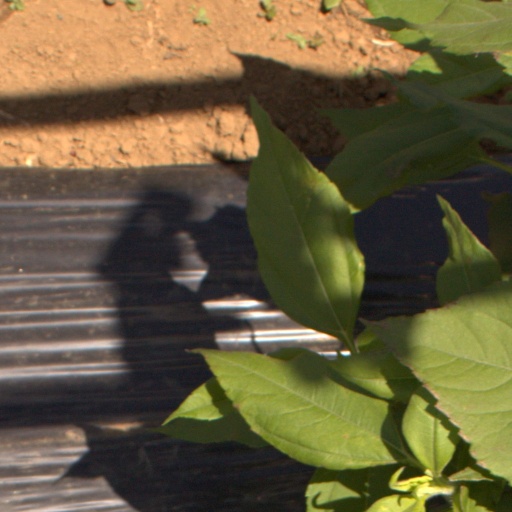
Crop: Jerusalem artichoke